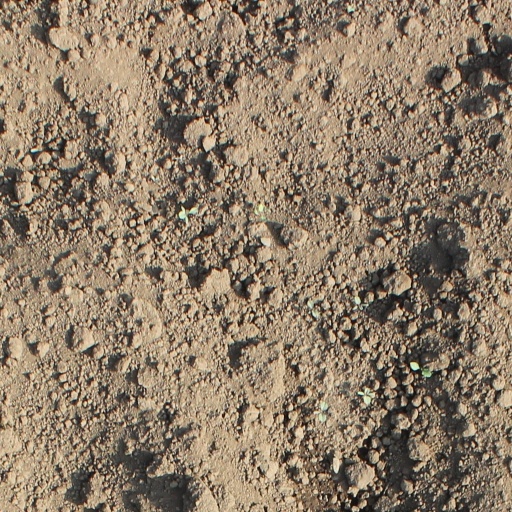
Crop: soybean